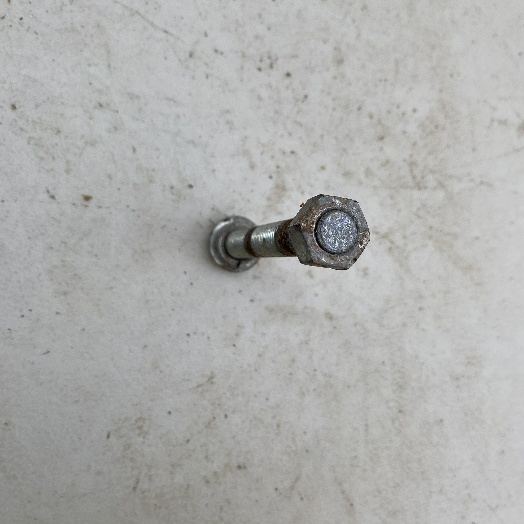
Label: Metal